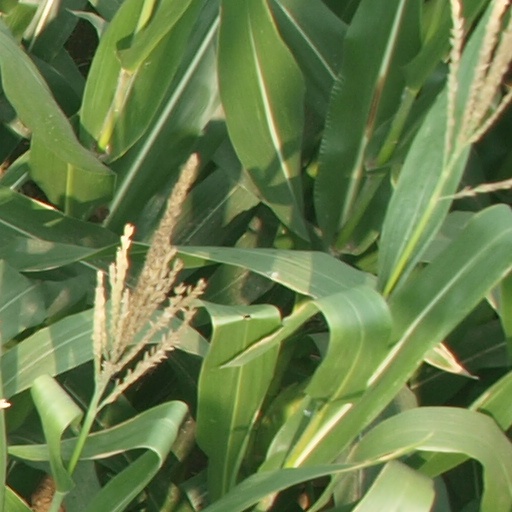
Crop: maize; corn